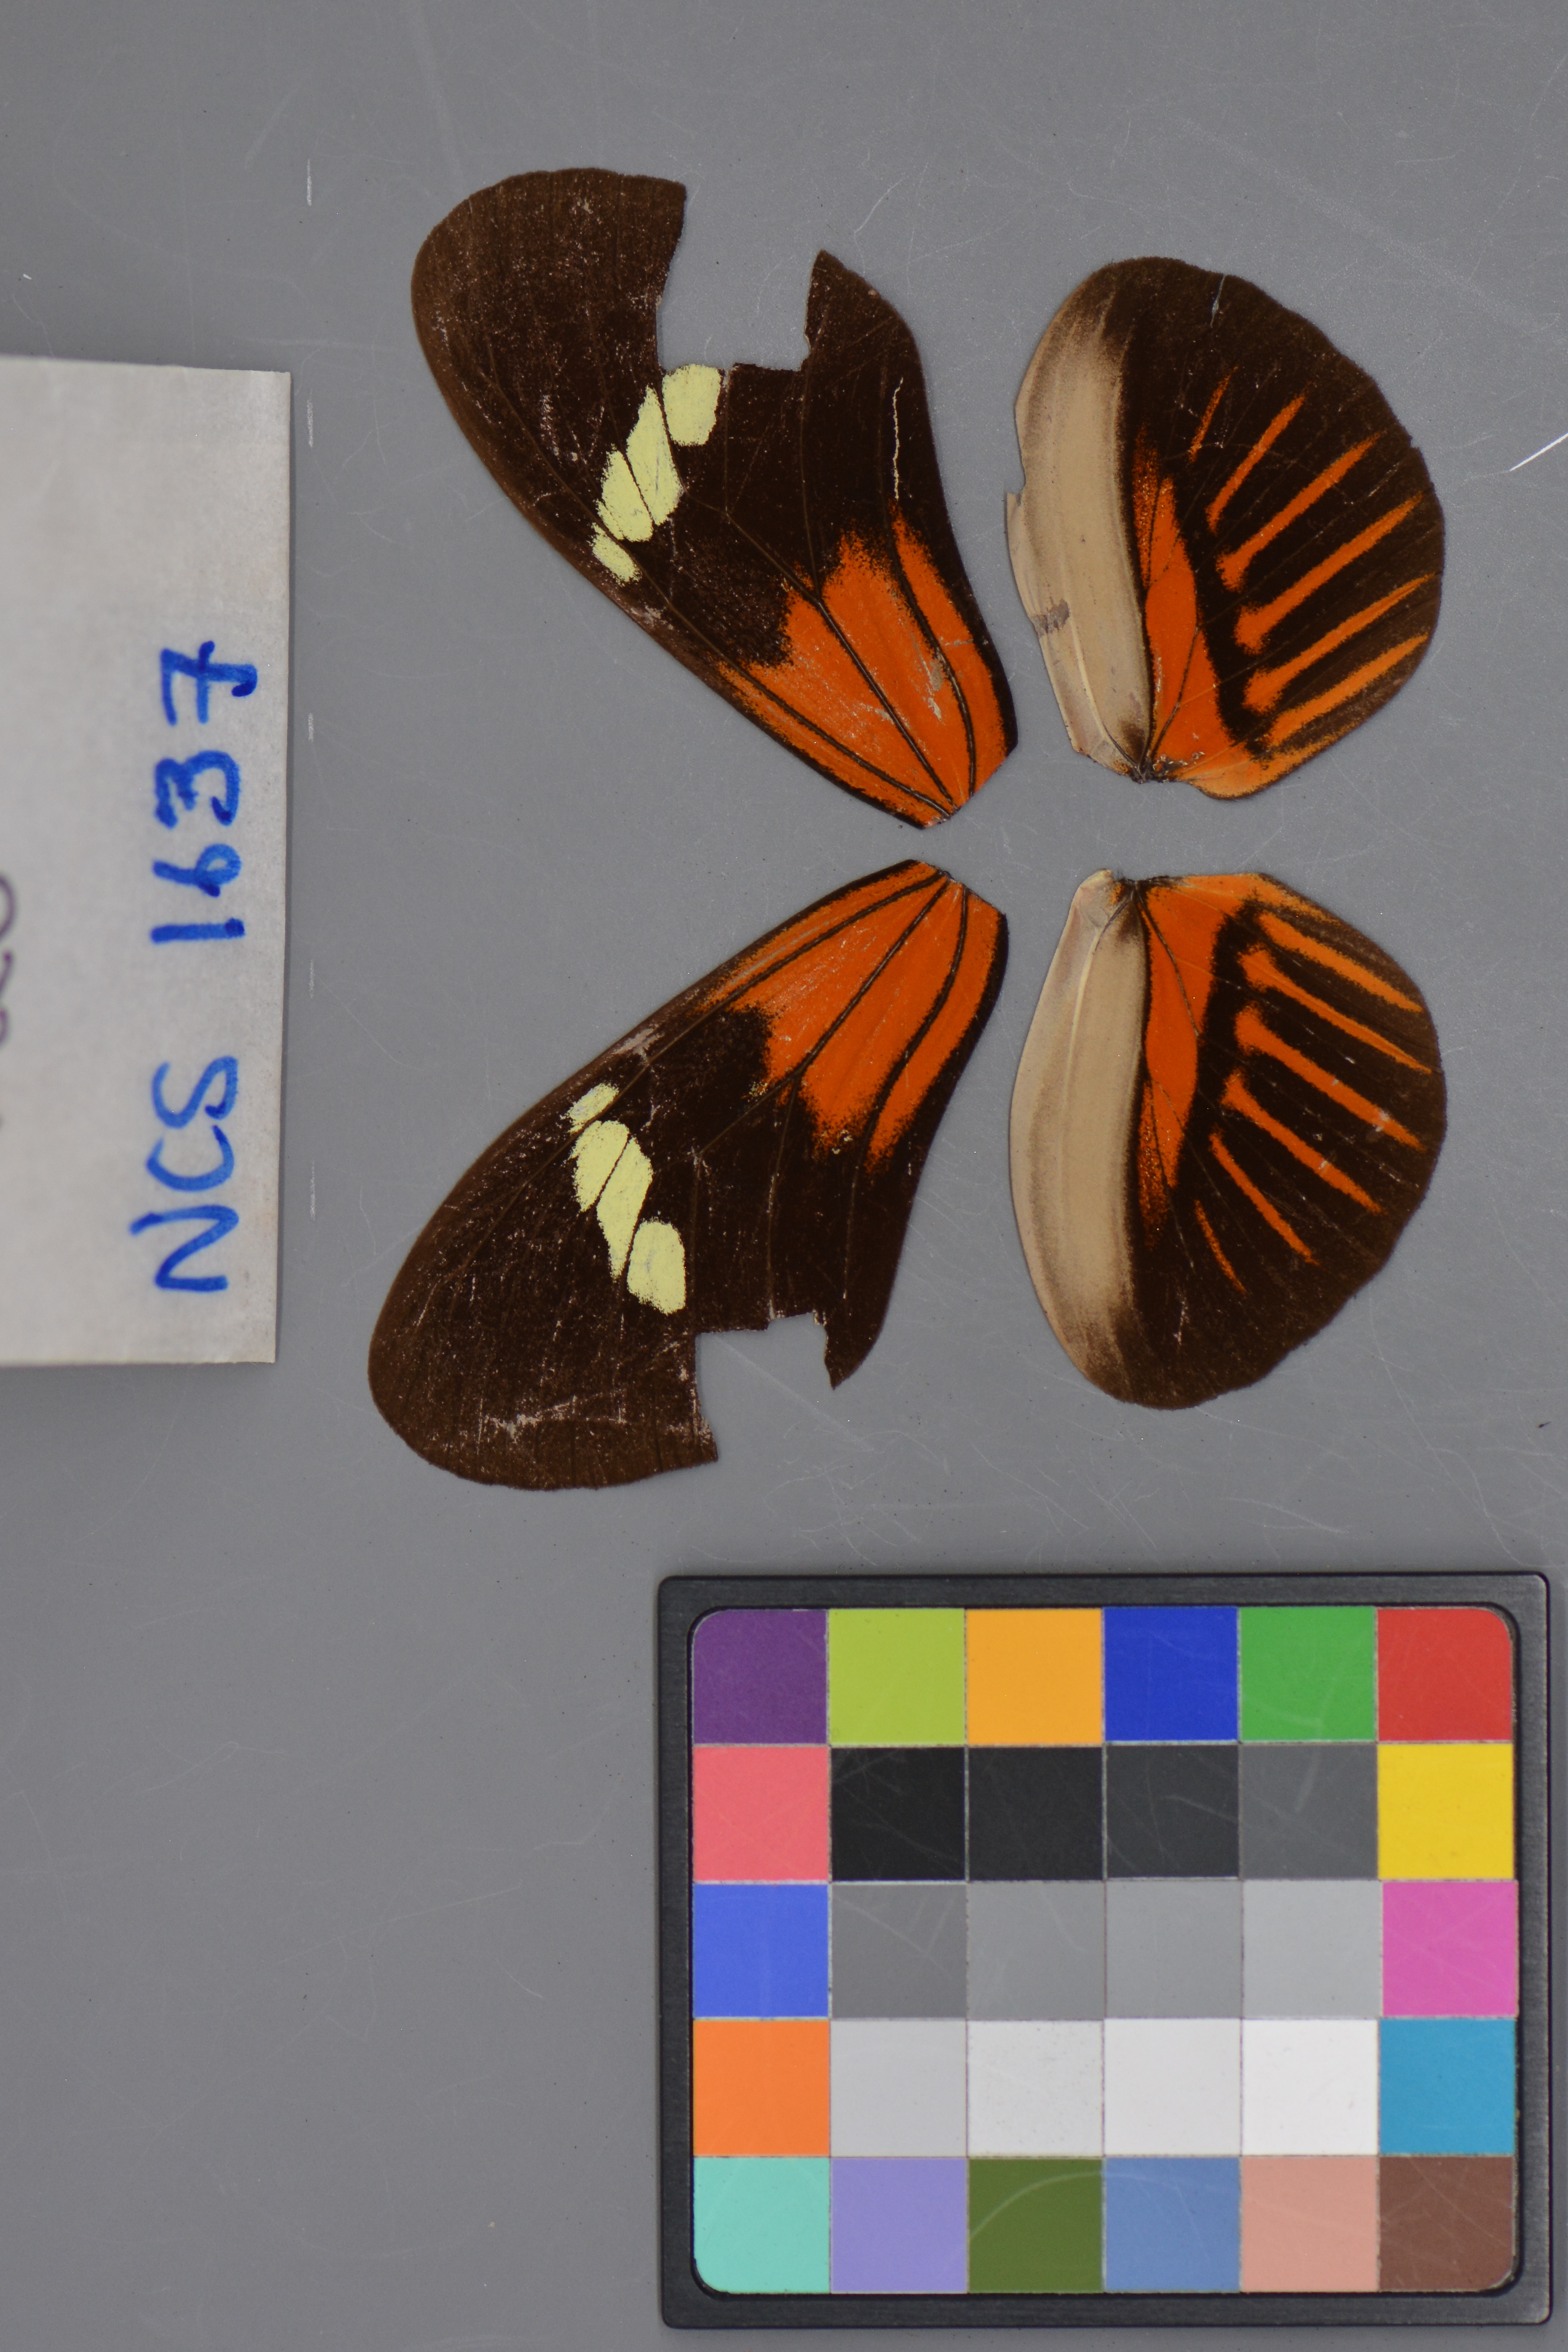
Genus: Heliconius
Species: melpomene
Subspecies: aglaope
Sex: male
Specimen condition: damaged
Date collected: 17-Aug-08